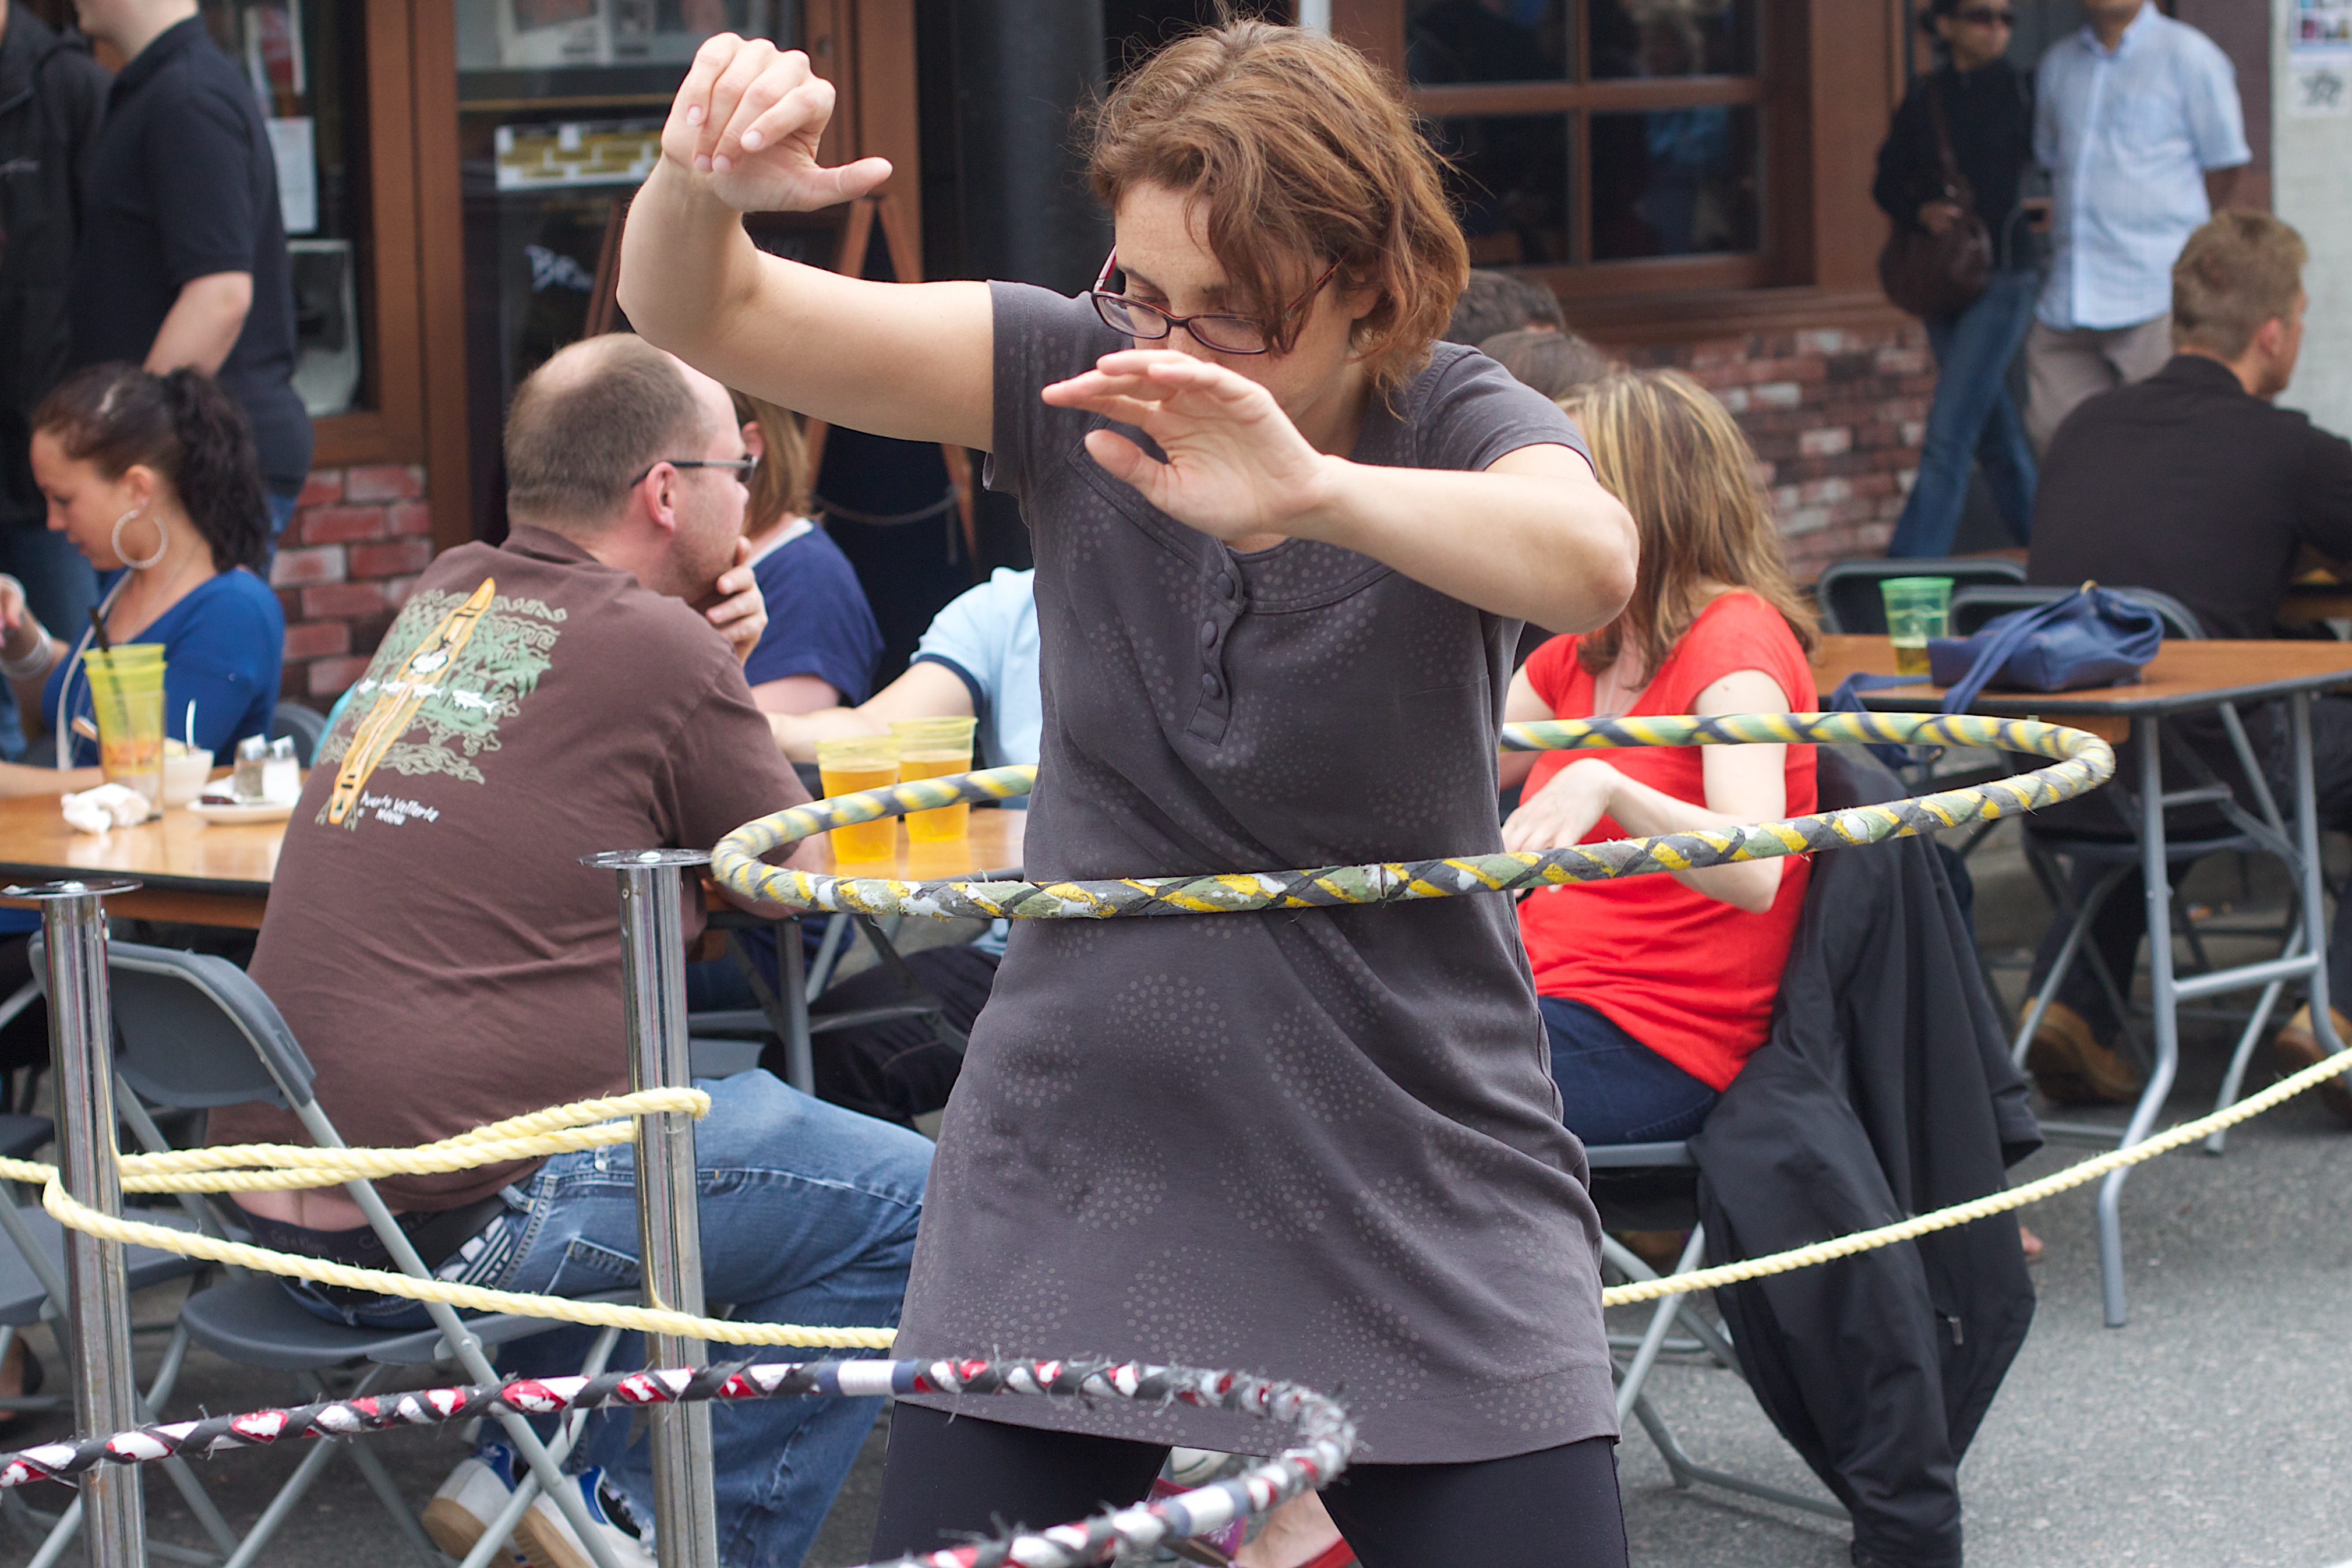
festival